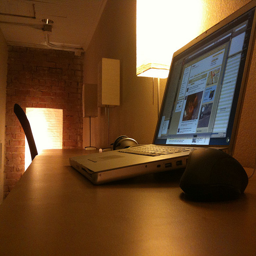
A laptop and mouse on top of a desk.
A GREY LAPTOP AND A BLACK MOUSE SITTING ON A COMPUTER DESK
A laptop is sitting on a desk with the screen flipped open.
A laptop on a table in a room.
A table holding a black mouse, laptop and chair.